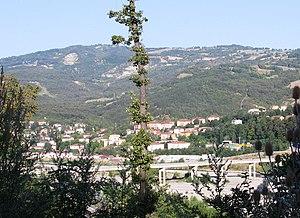
Solignano est une commune de la province de Parme dans l'Émilie-Romagne en Italie.